Matthias Klotz

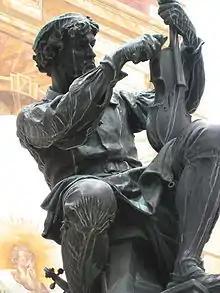
Klotz memorial in Mittenwald

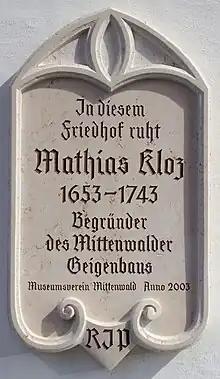
Memorial plaque for Mathias Klotz, founder of the Mittenwald violin making trade, on the St. Nikolaus church in Mittenwald, Bavaria

Matthias Klotz (1653–1743) was a German luthier, a member of the Klotz family of violin makers that flourished in Mittenwald, Germany as early as 1683.